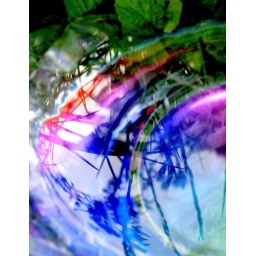
No photoshop. This is a plastic rainbow-bottomed bowl full of water sitting on the grass in my garden.